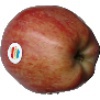
Label: Apple Red 1